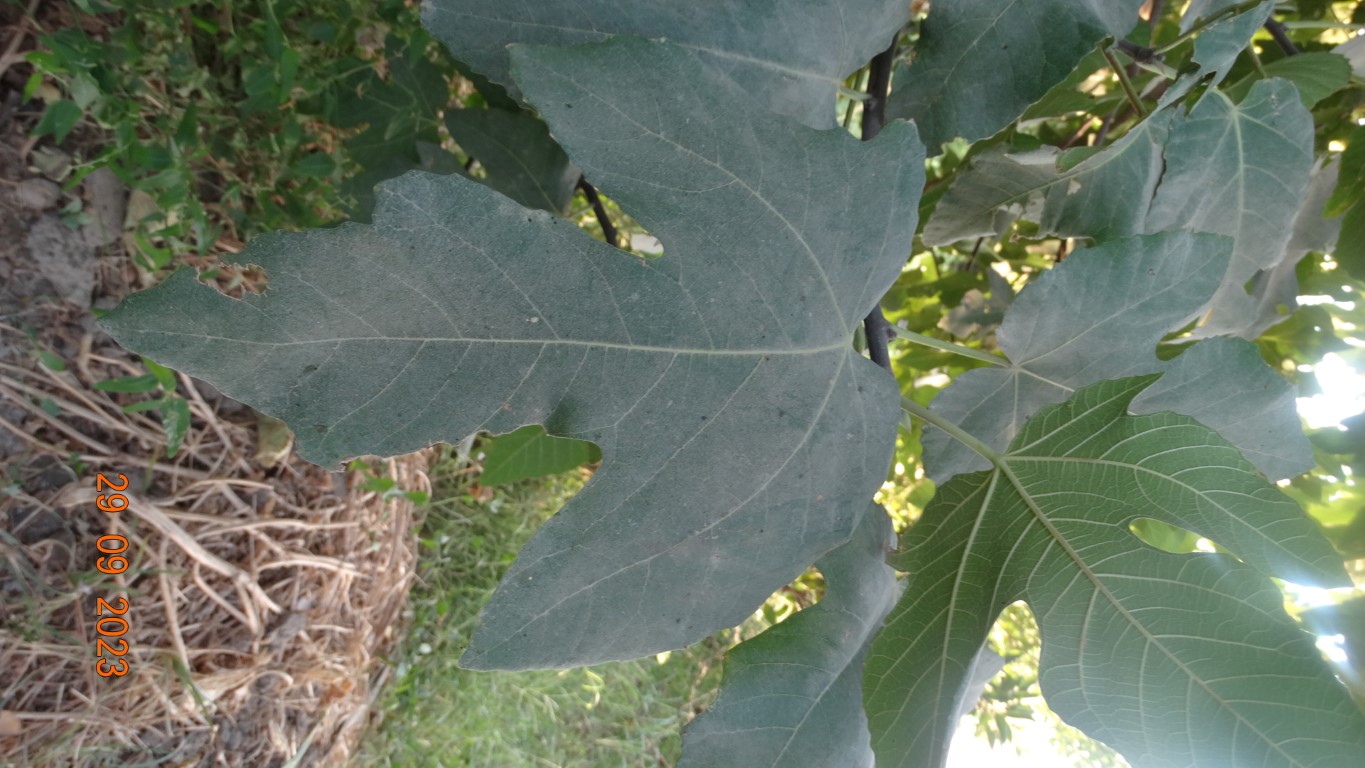
Label: healthy